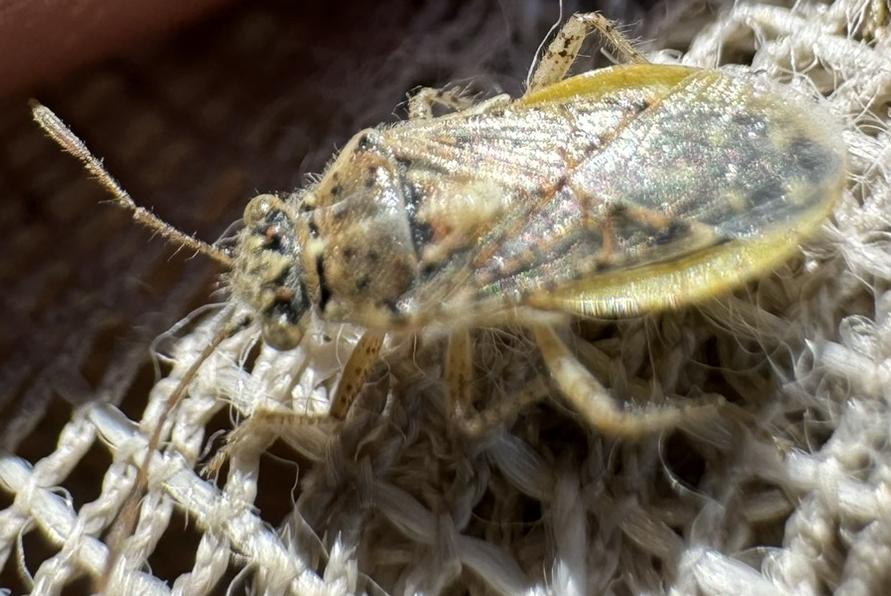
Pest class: non_pest_herbivores